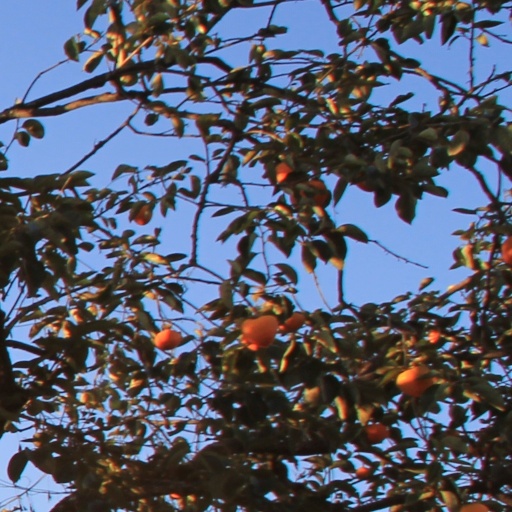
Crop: grape